Sam Green

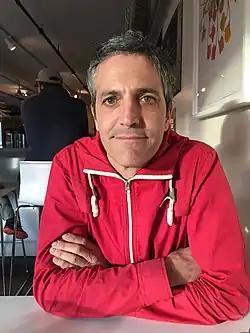
Sam Green in 2016

Sam Green is an American documentary filmmaker. His most recent projects are “live documentaries” in which he narrates a film in-person while musicians perform a live soundtrack. His 2018 project "A Thousand Thoughts" features a live score by the Kronos Quartet, and his 2012 project "The Love Song of R. Buckminster Fuller" featured a live score by the band Yo La Tengo. Green's 2004 film "The Weather Underground" was nominated for an Academy Award, included in the Whitney Biennial, and broadcast nationally on PBS.